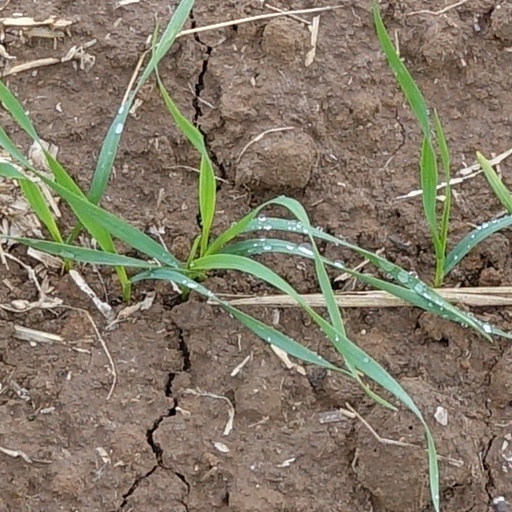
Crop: wheat